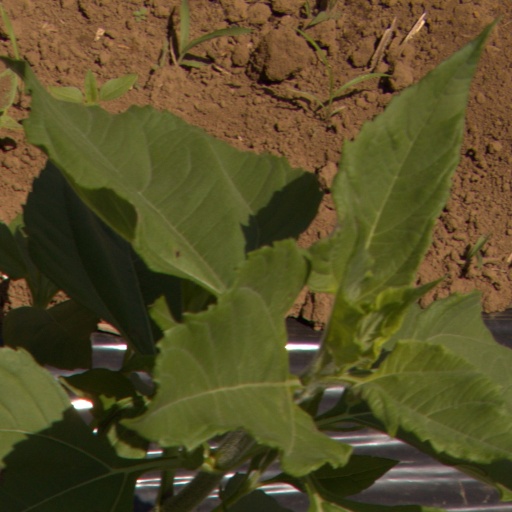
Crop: Jerusalem artichoke